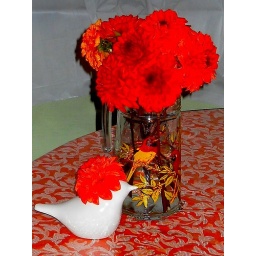
red dahlias in a bird vase